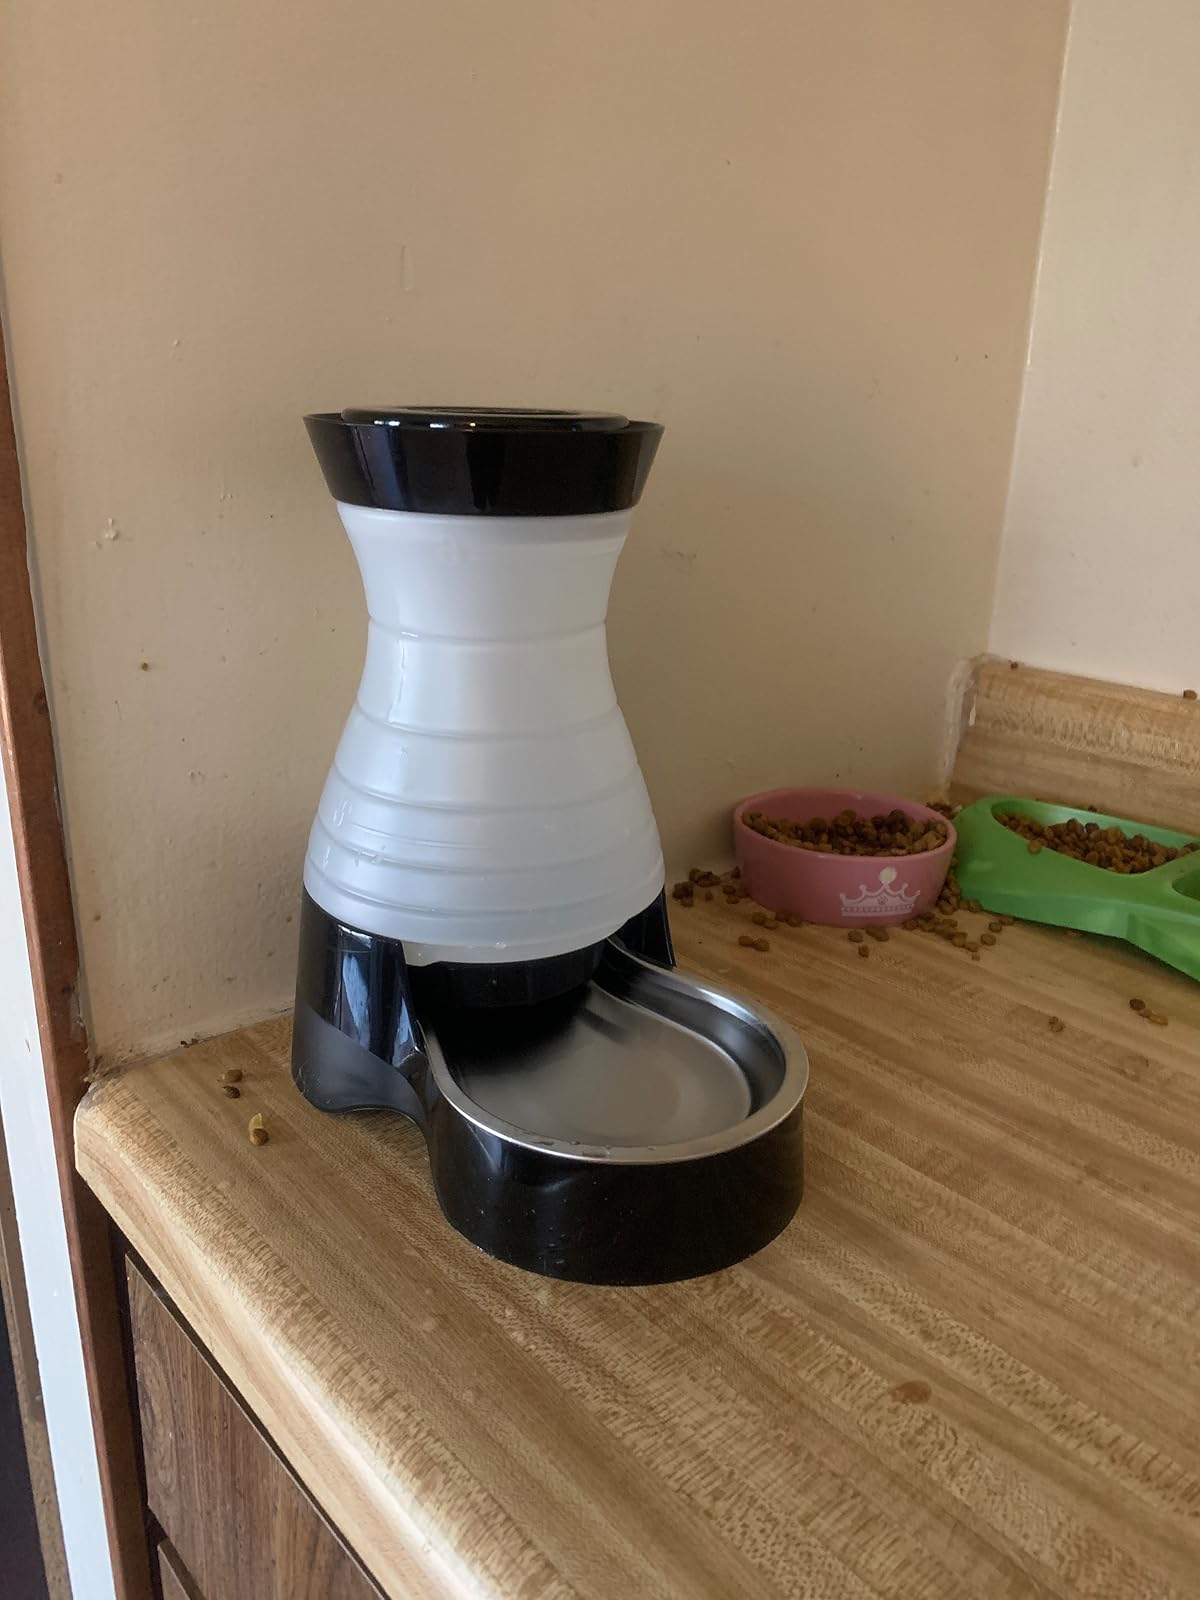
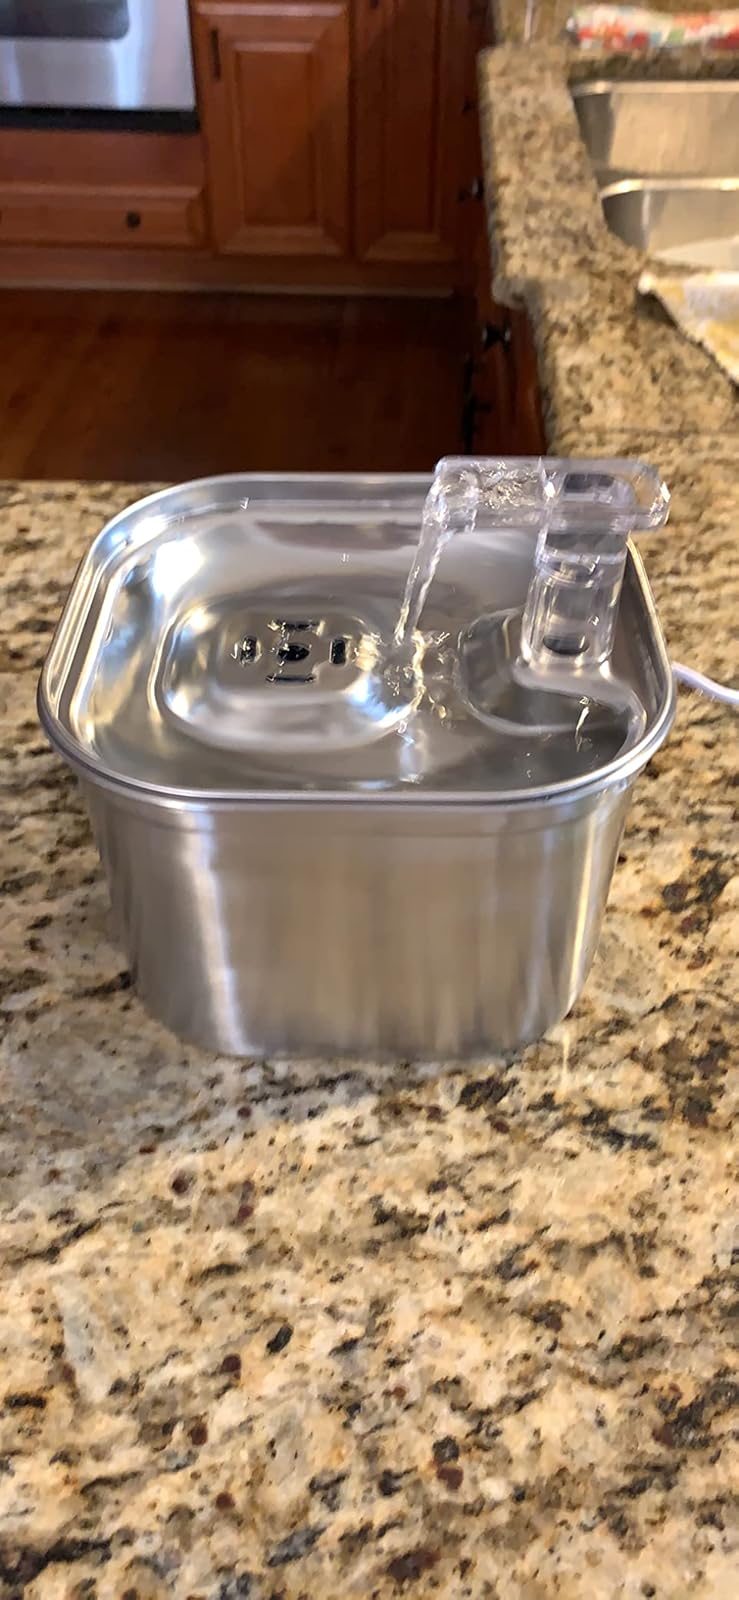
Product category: items_bowl
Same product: no